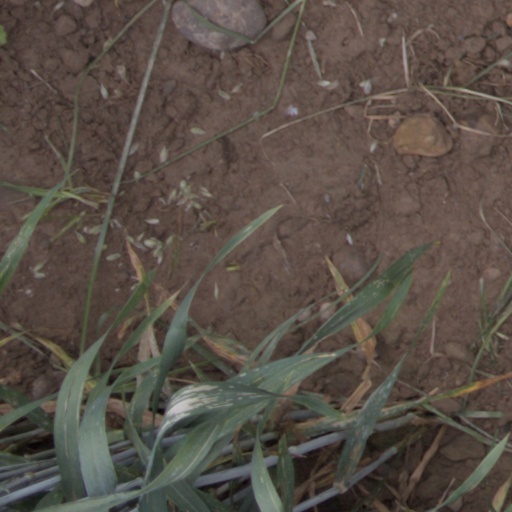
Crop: wheat